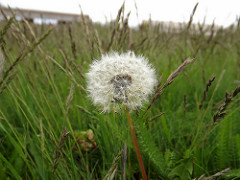
Flower: dandelion